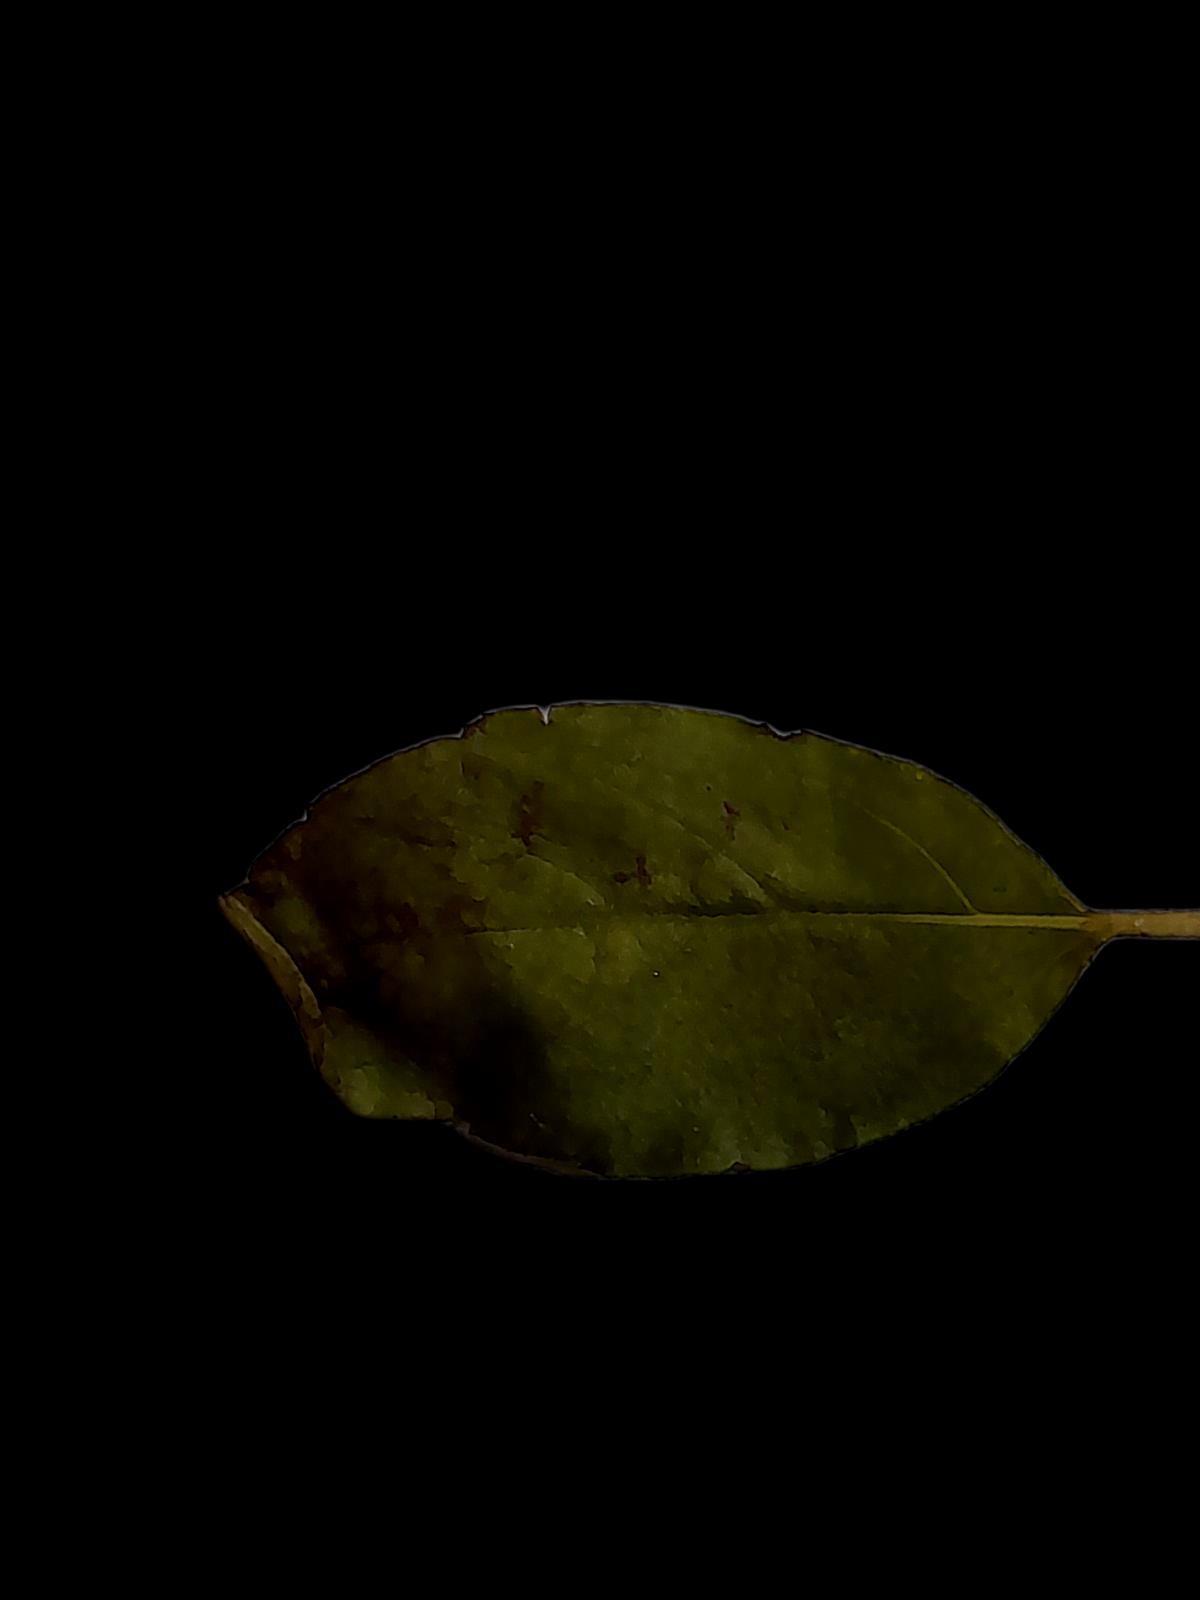
Plant: Tulsi